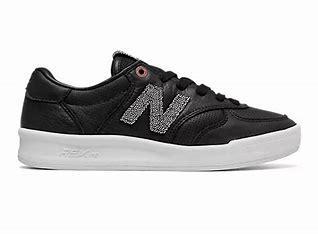
Brand: New
Model: Balance New Balance 300 Series